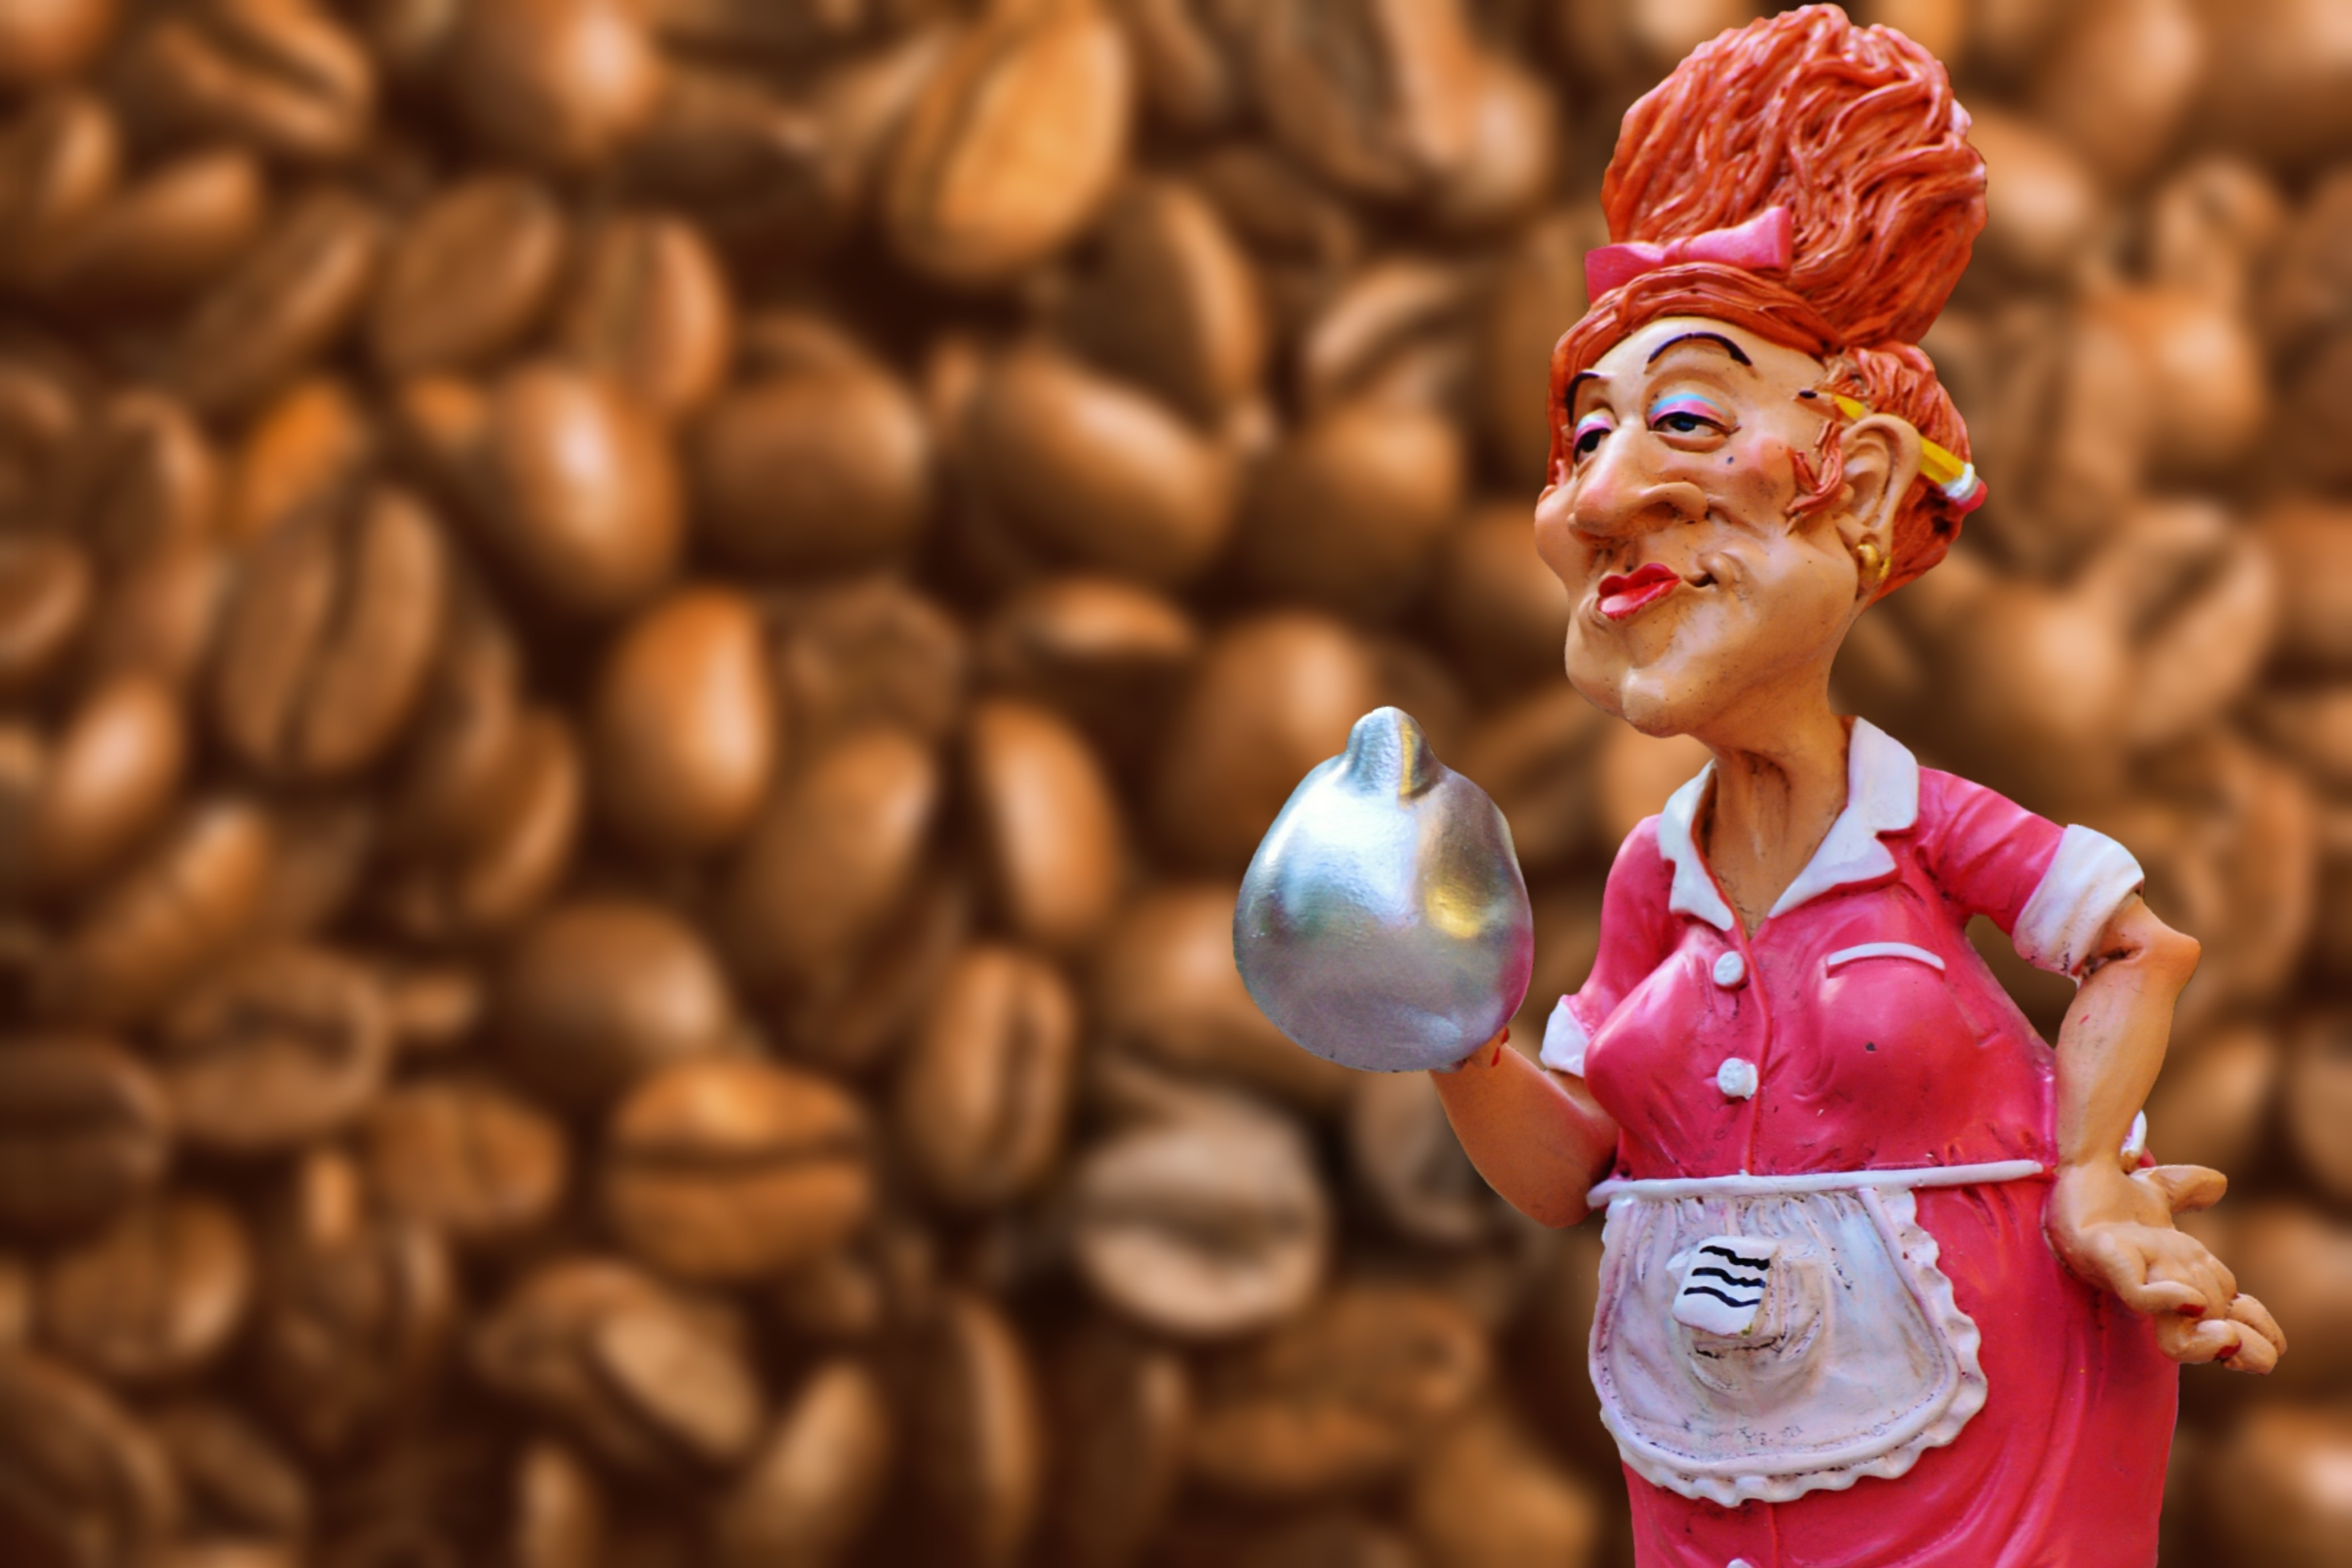
cafe, coffee, aroma, food, drink, delicious, caffeine, temple, enjoy, gastronomy, benefit from, coffee break, flavor, coffee beans, operation, stimulant, coffee drink